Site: brandenburg
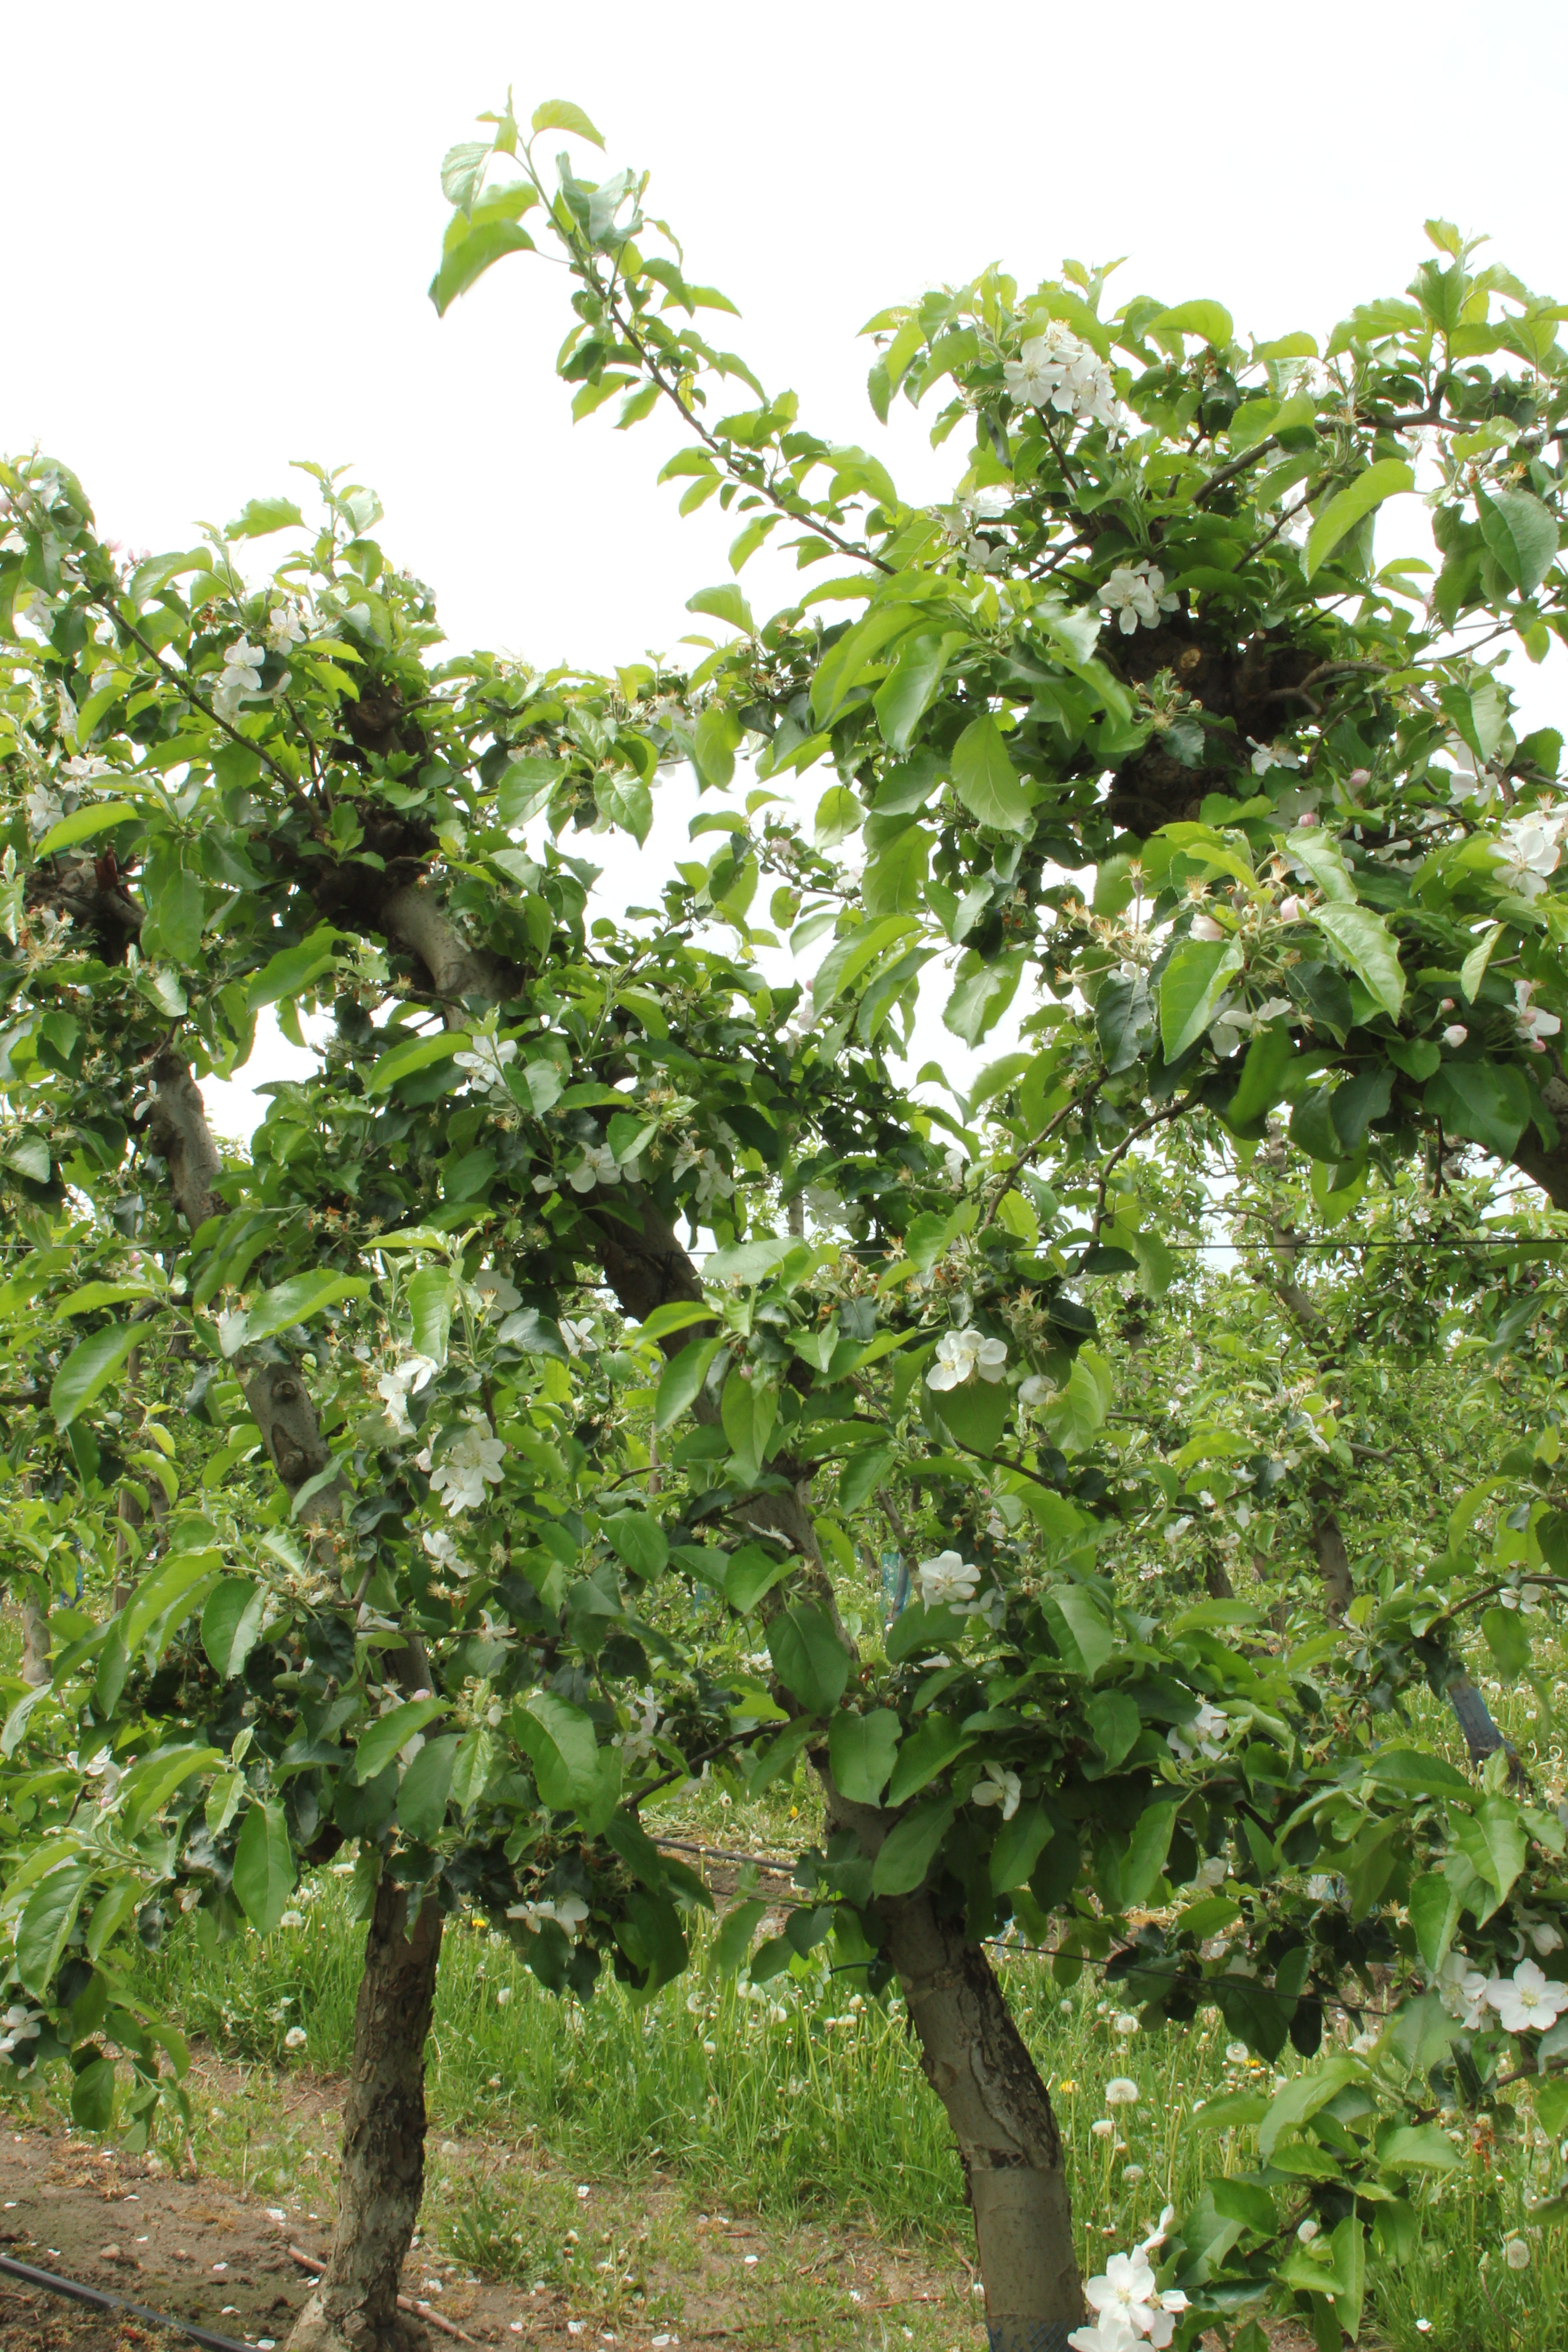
Growth stage (BBCH 67): Flowering